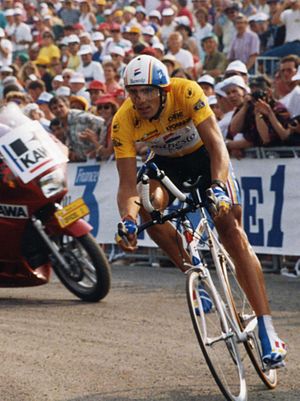
Miguel Indurain / Galleri
Miguel Indurain Larraya er en tidligere professionel spansk cykelrytter.